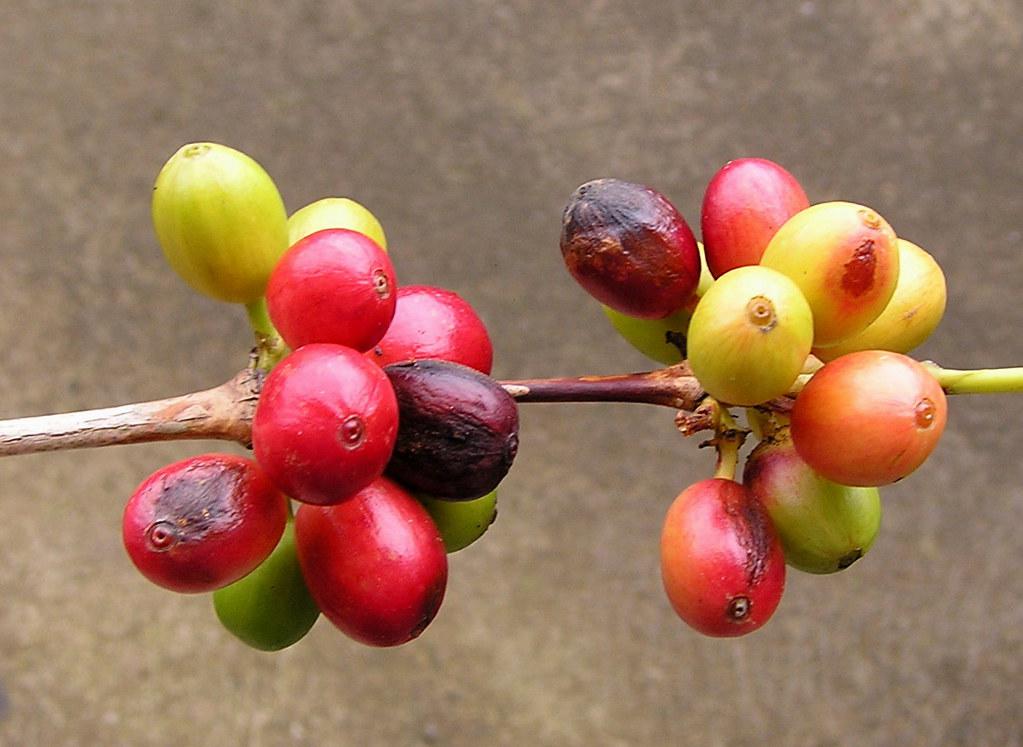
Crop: unknown
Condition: coffee_coffee_berry_blotch